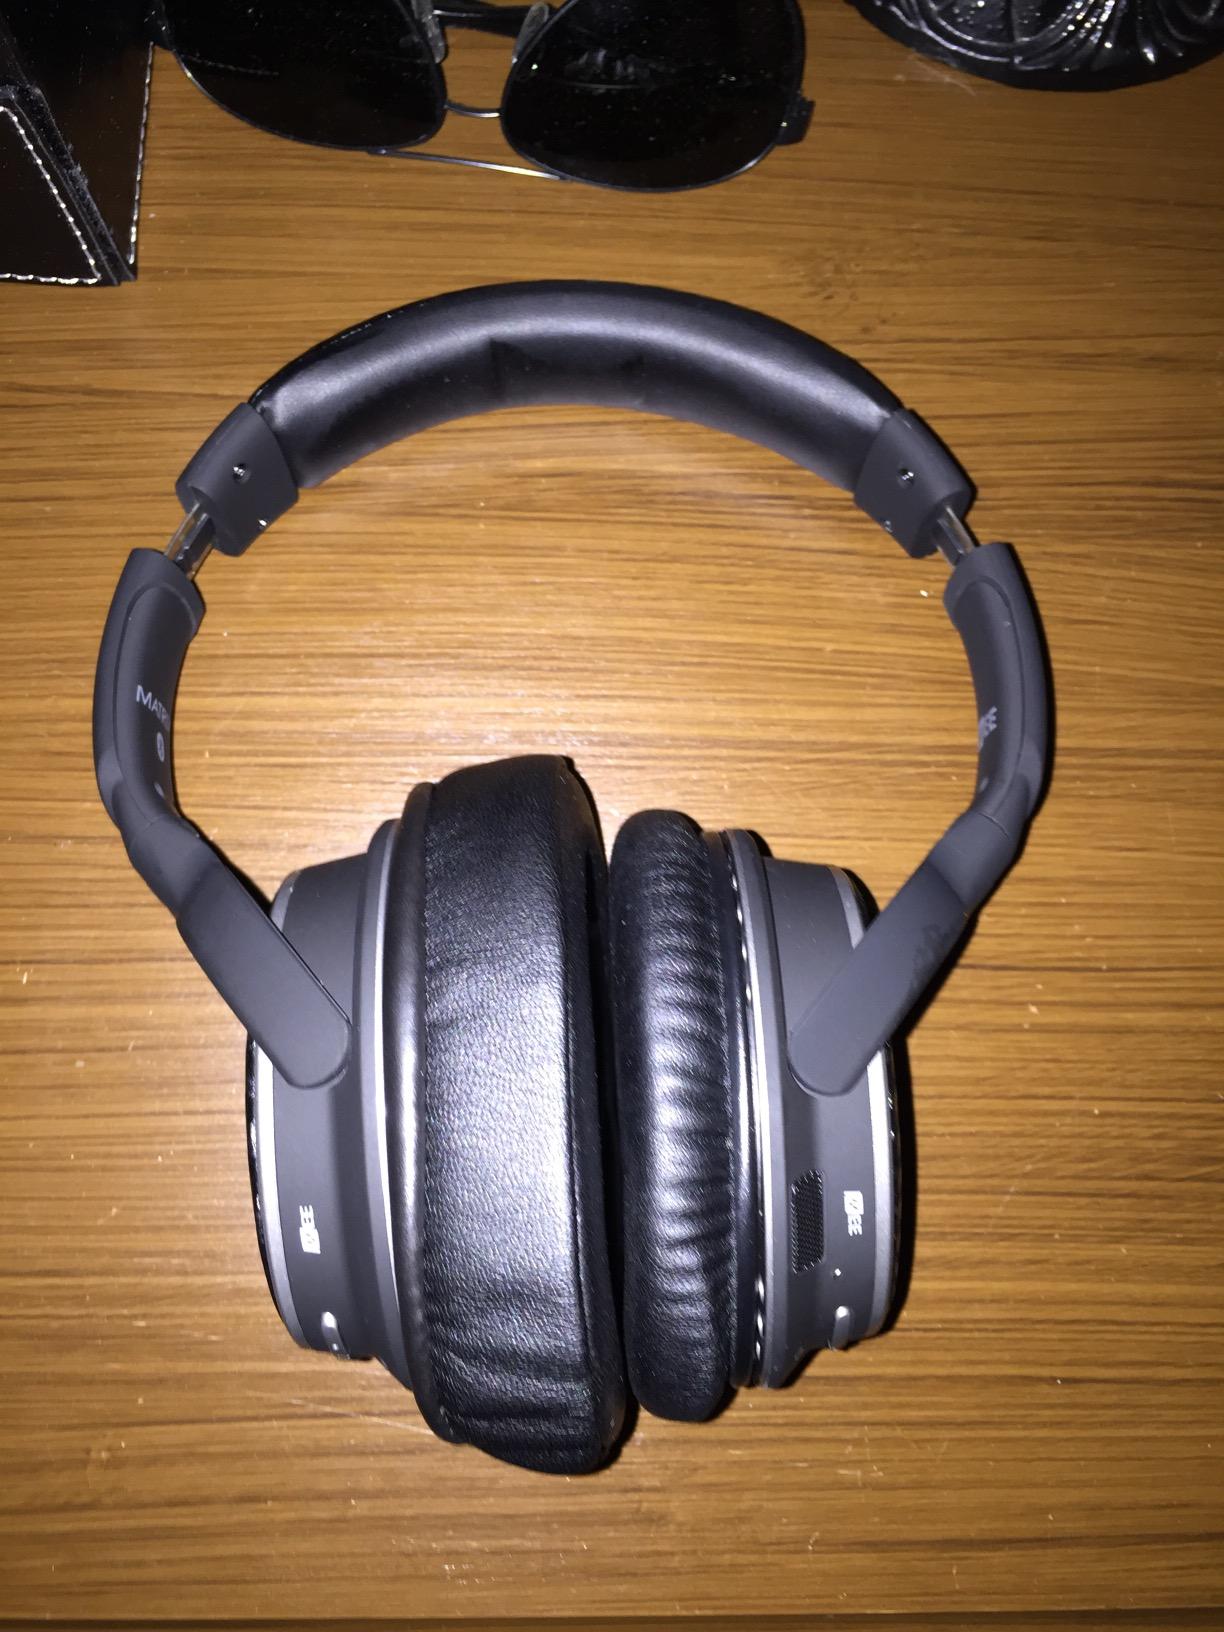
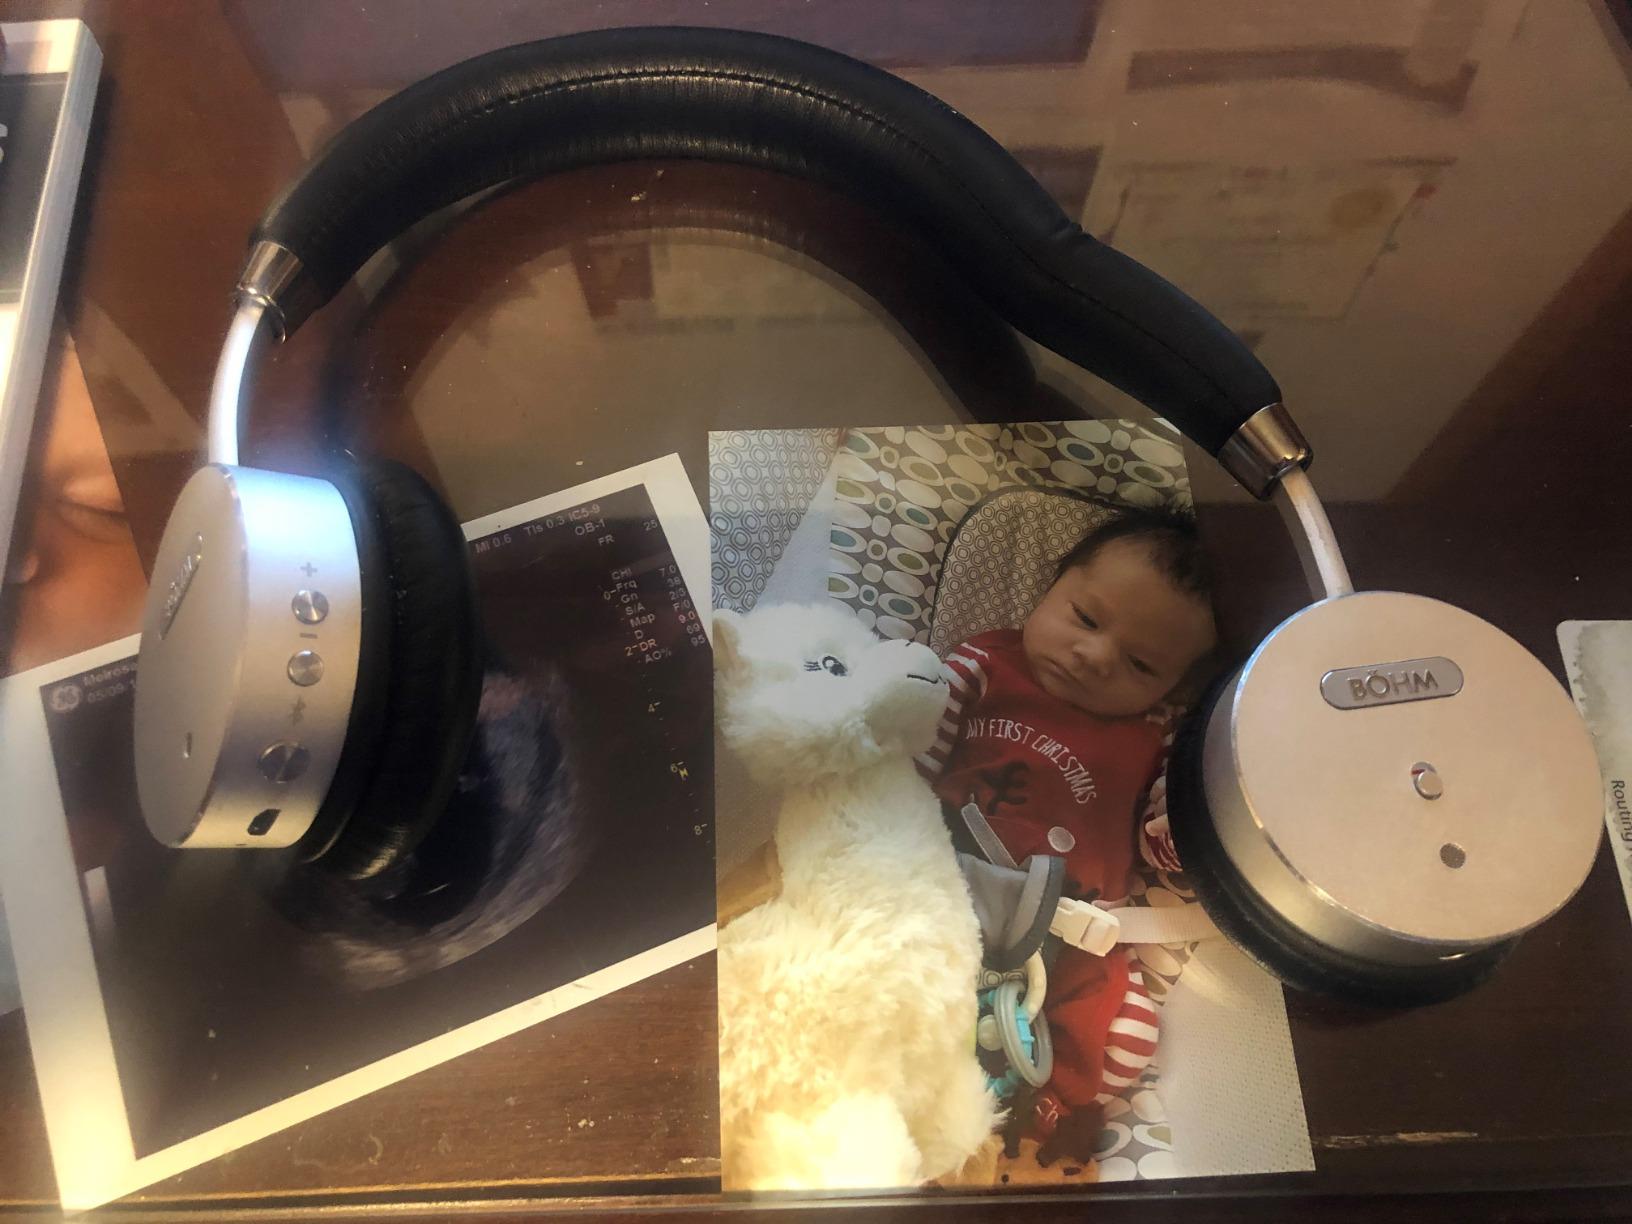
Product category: headphones
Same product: no